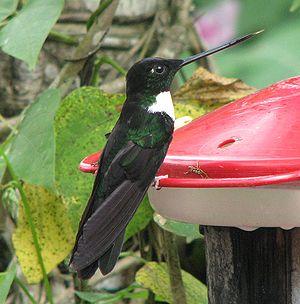
Coeligena est un genre de colibris d'Amérique du Sud. D'après Alan P. Peterson, il comprend 42 taxons, dont 11 espèces.
L'Inca à collier est une espèce d'oiseaux de la famille des Trochilidae.